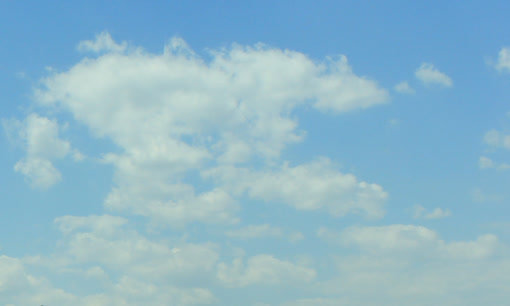
Cloud type: Cumulus